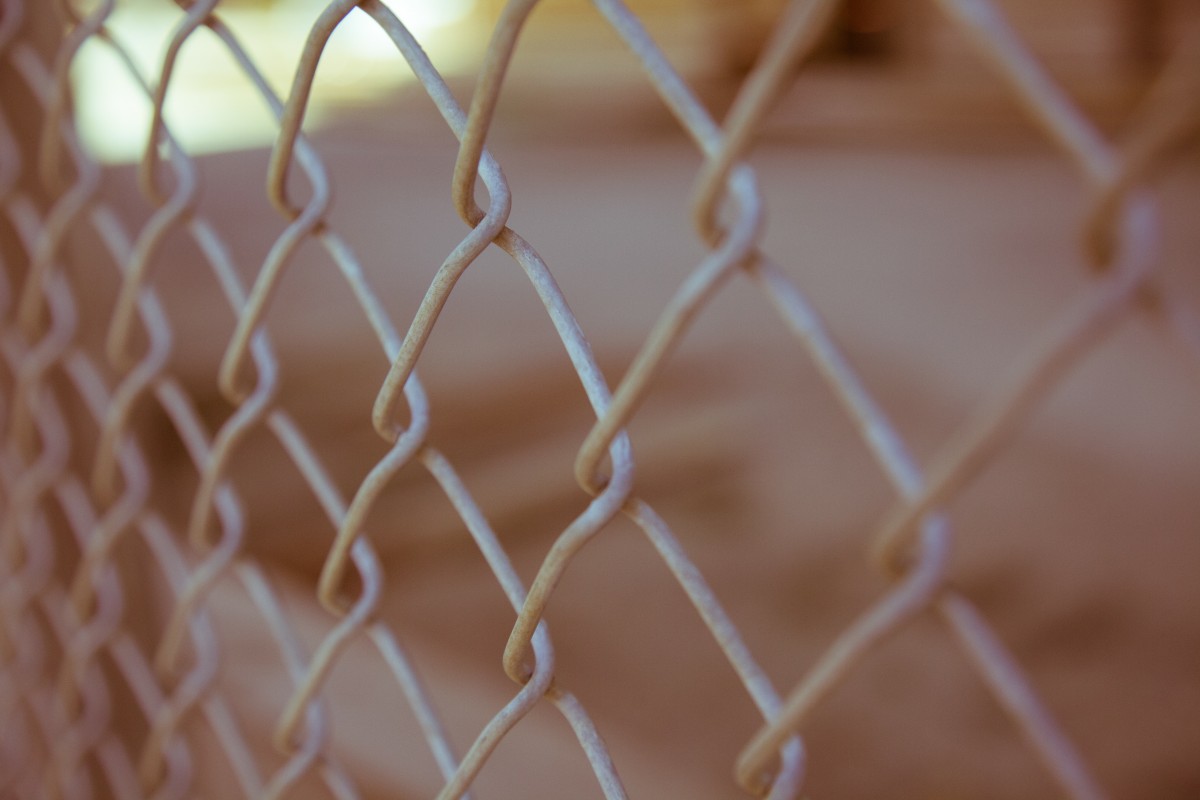
Tags: fence, sunlight, leaf, flower, petal, frost, chainlink, twig, close up, macro photography, grass family